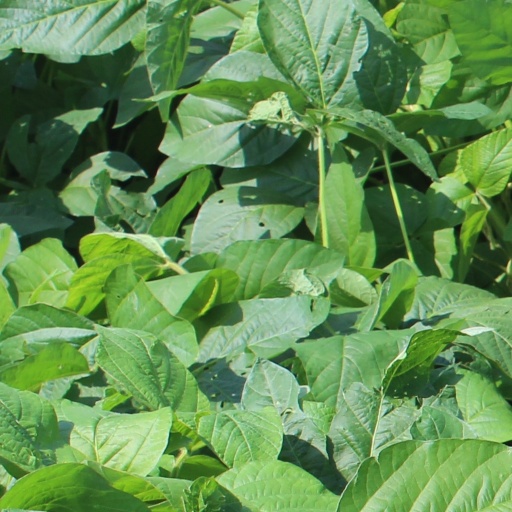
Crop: soybean